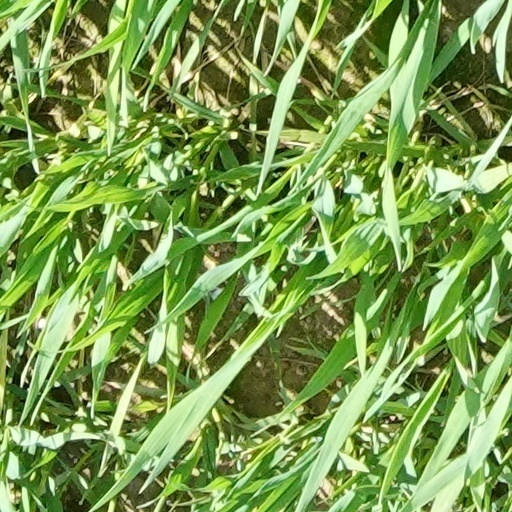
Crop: wheat